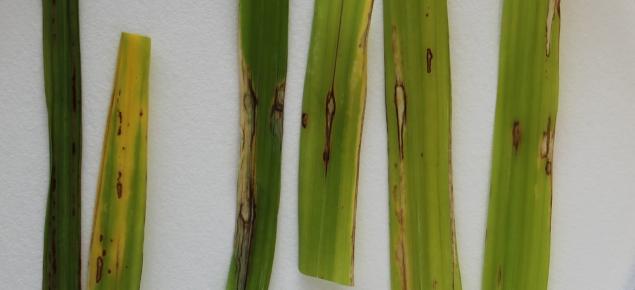
Plant: Rice
Disease: rice blast